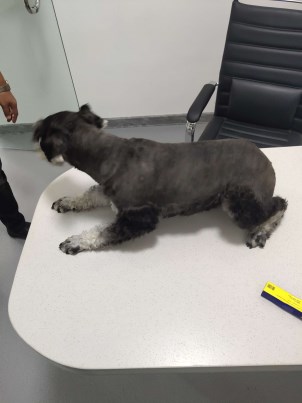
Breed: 2342-n000102-miniature_schnauzer